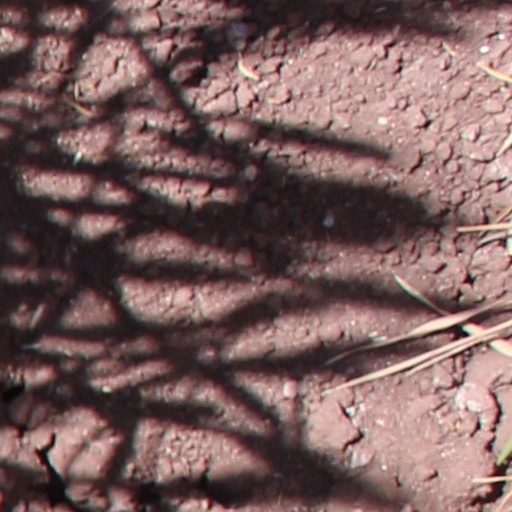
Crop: wheat